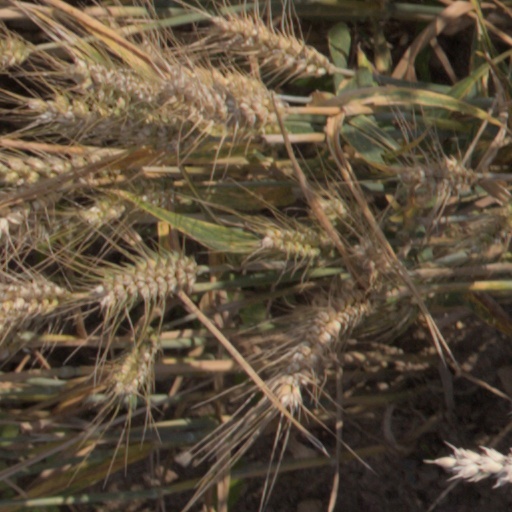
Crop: wheat